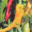
Label: sweet_pepper